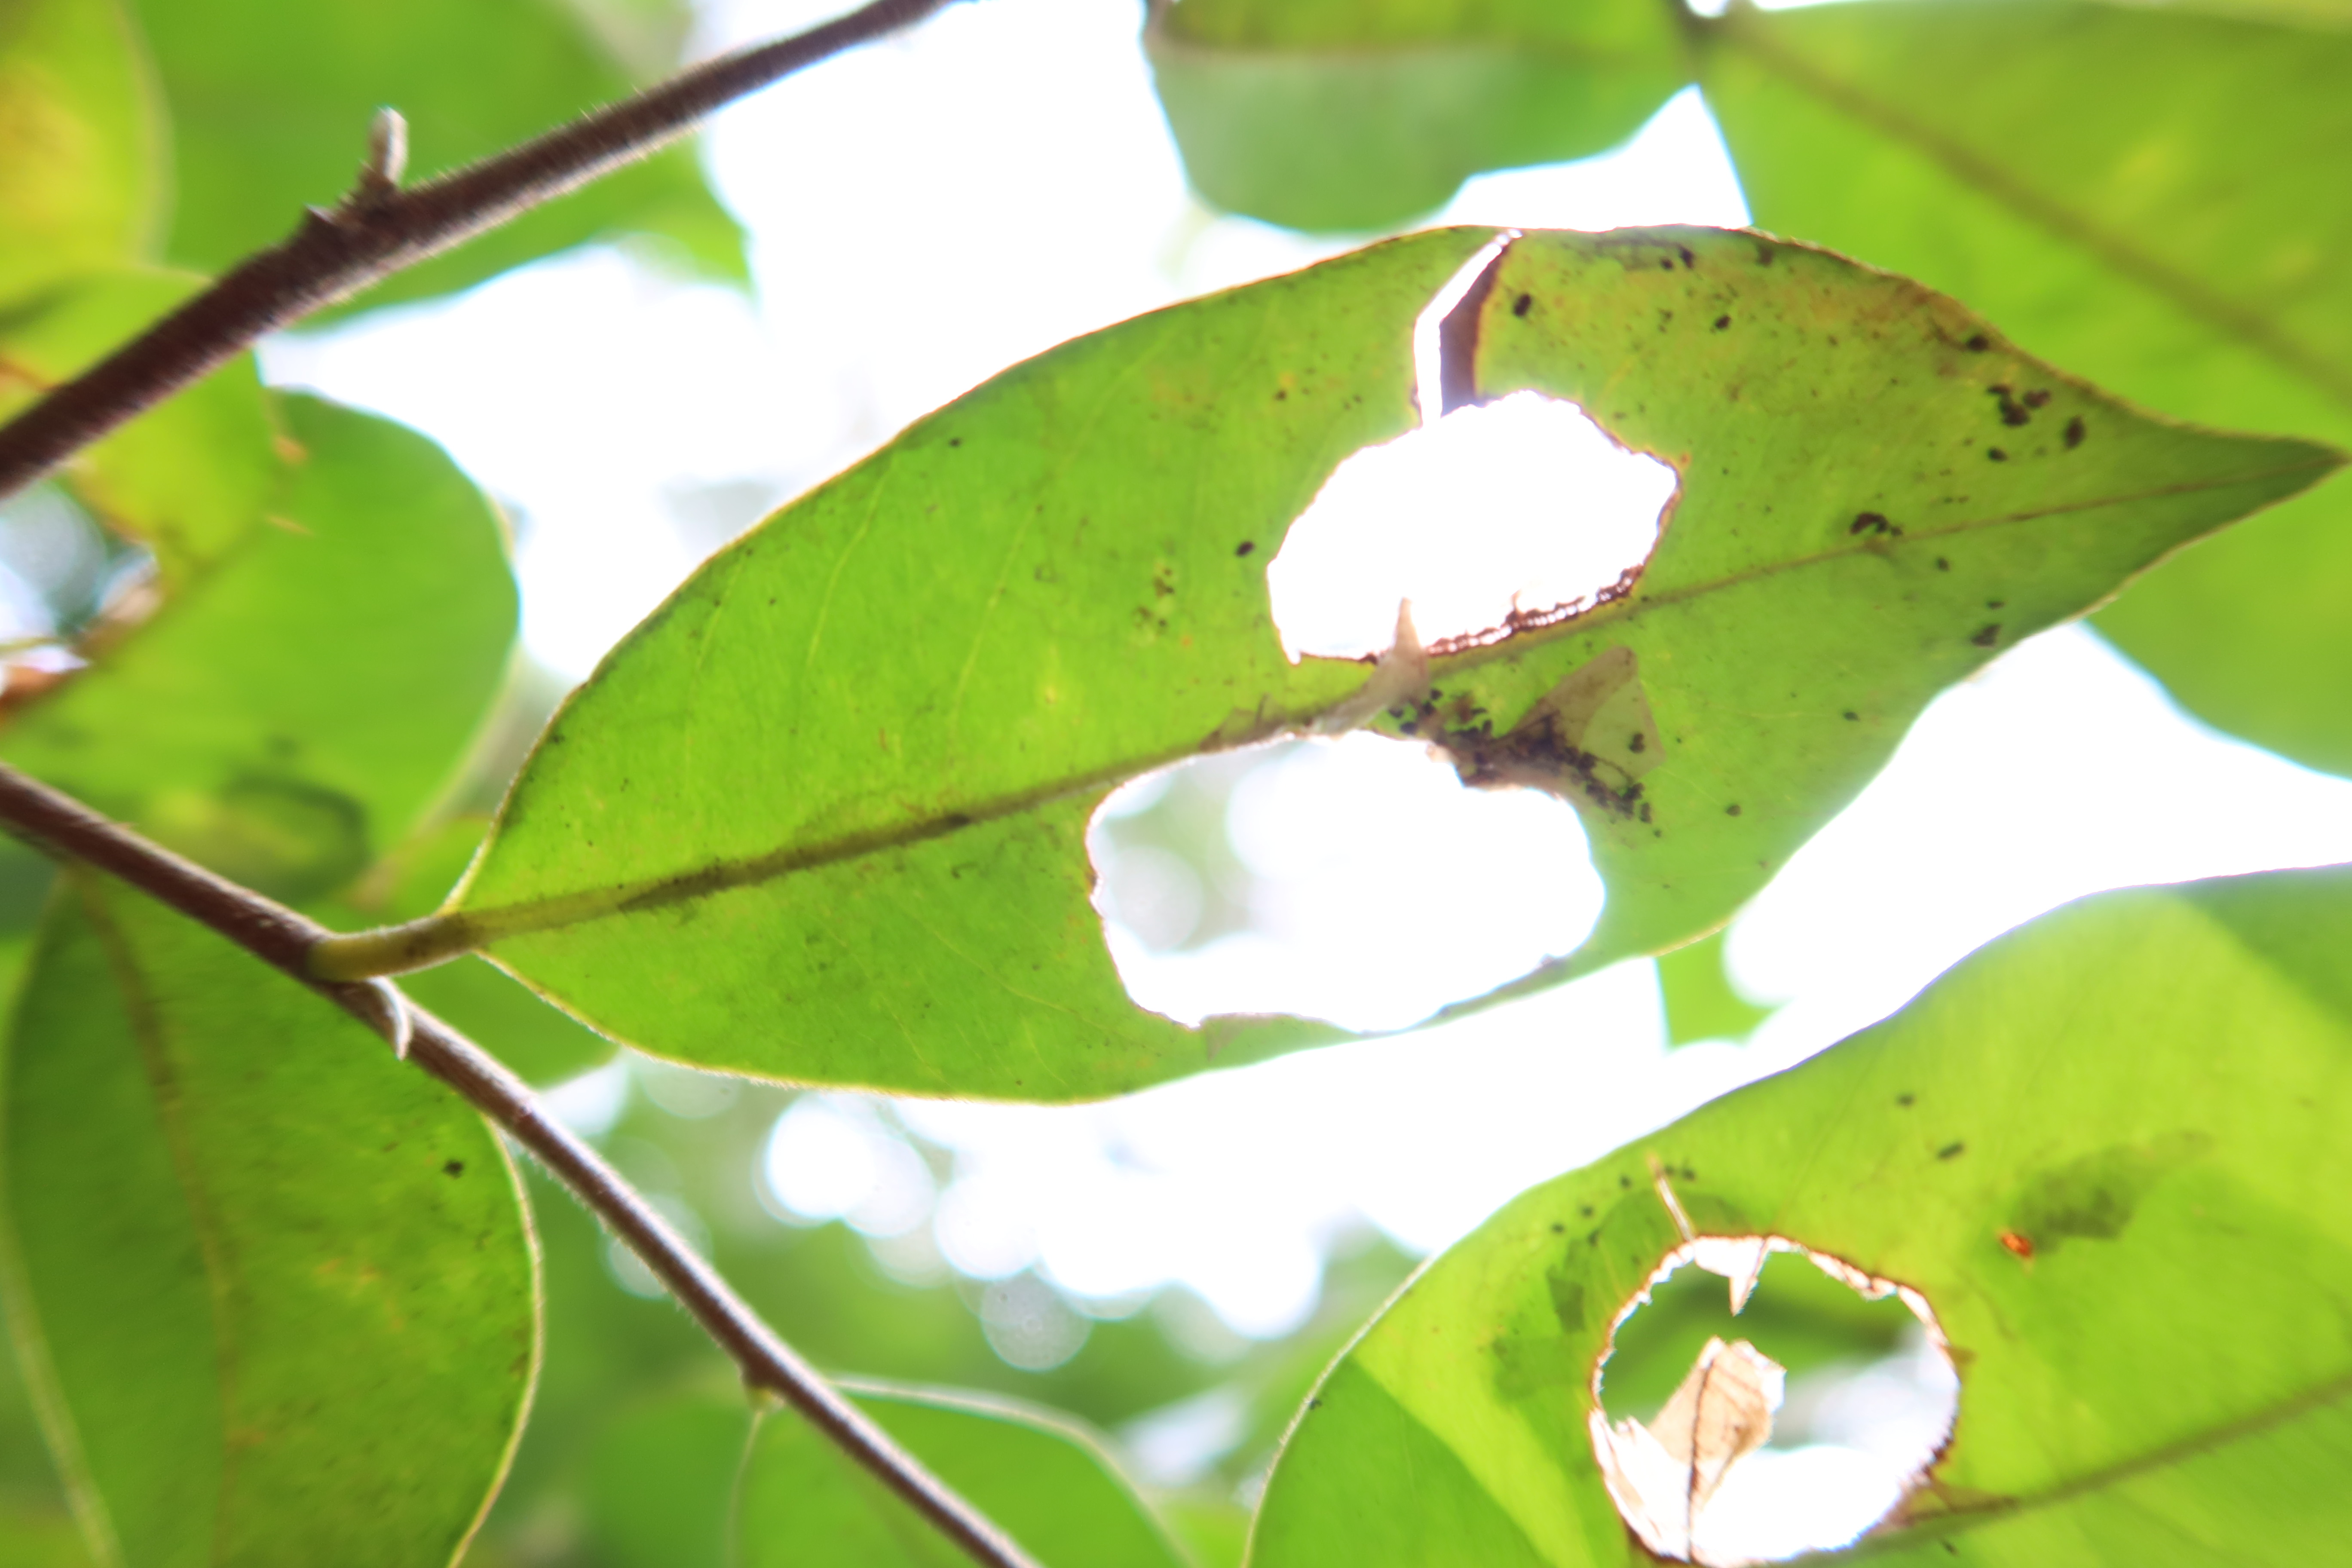
Label: Translucent lesion